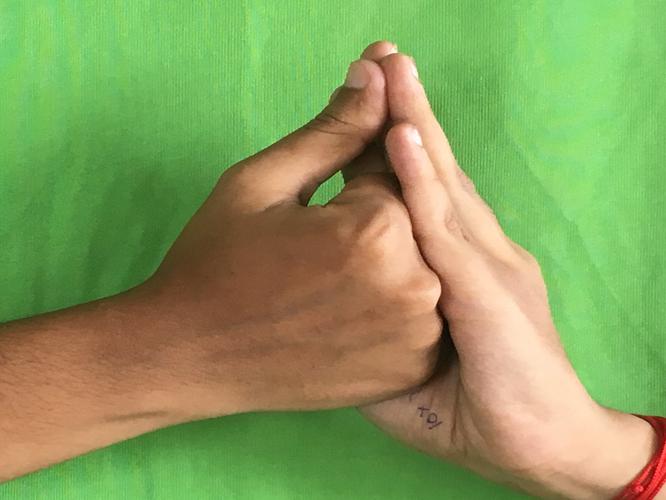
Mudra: Shanka
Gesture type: double_hand